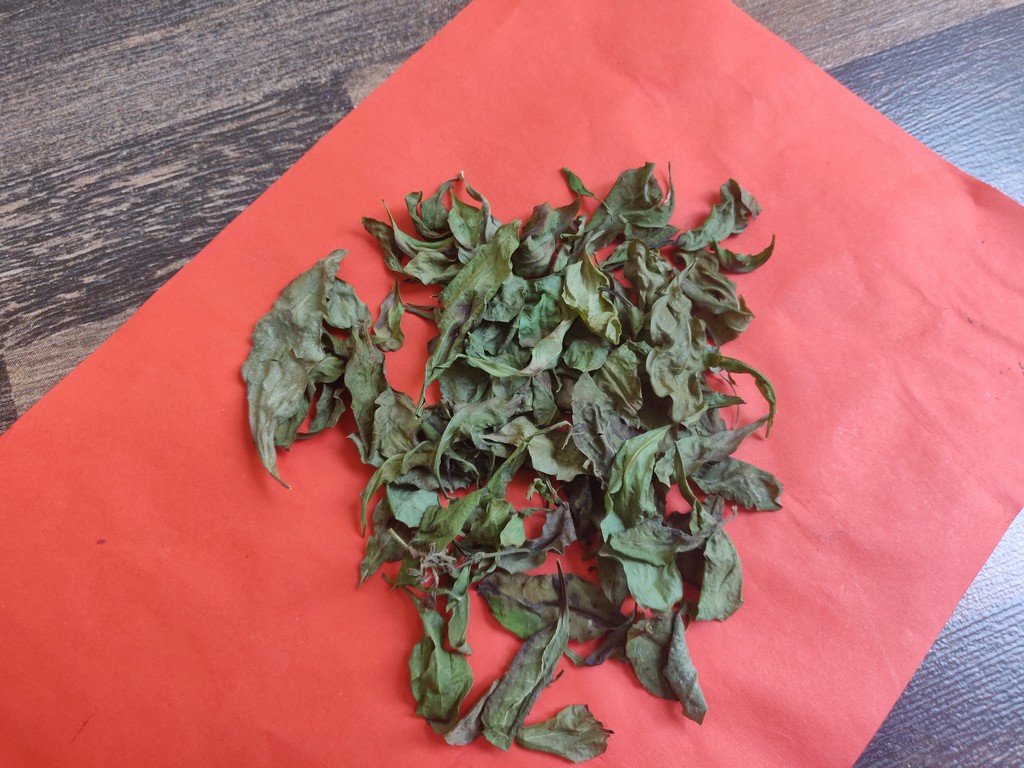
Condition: Dried
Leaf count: multiple
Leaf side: unknown